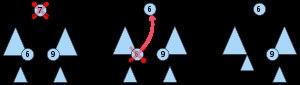
En informatique, un arbre intervalle, est un arbre enraciné pour stocker des intervalles. Particulièrement, il permet de retrouver efficacement tous les intervalles qui chevauchent un certain intervalle ou point. Cette structure de données est souvent utilisée pour les requêtes dites de fenêtres, par exemple, pour trouver toutes les routes dans un espace rectangulaire sur une carte numérique, ou pour trouver tous les éléments visibles dans un espace à 3 dimensions. Une structure de données similaire est l'arbre segment.